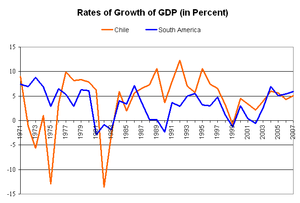
Le surnom de « Chicago Boys » désigne un groupe d'économistes chiliens des années 1970, formés à l'Université de Chicago et influencés par Milton Friedman et Arnold Harberger.